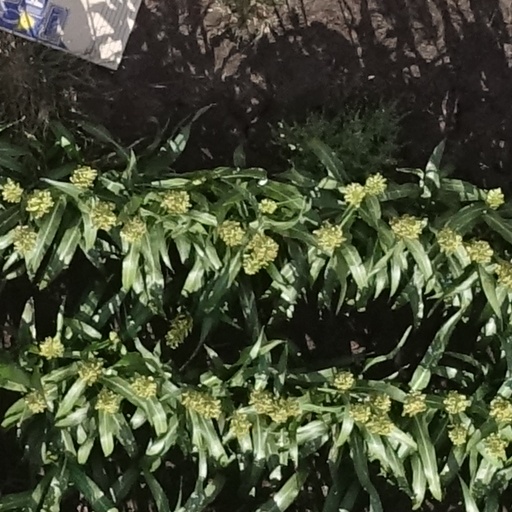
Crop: sorghum